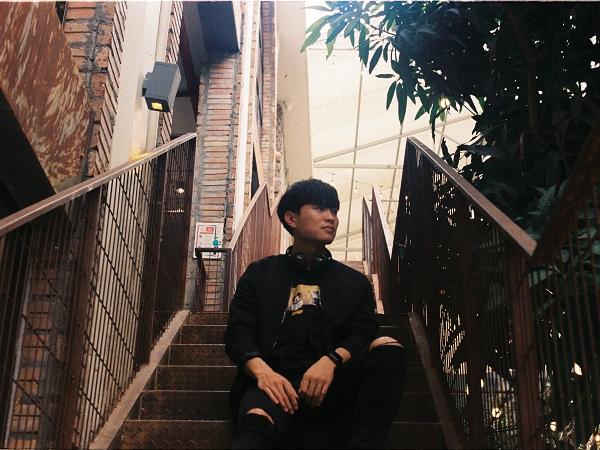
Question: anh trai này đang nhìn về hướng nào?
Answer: anh trai này đang nhìn về huớng bên trái của anh ấy